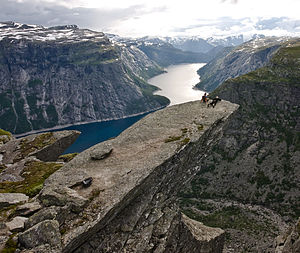
Trolltunga / Billeder
Trolltunga ligger 1.100 m.o.h. og er en spektakulær stenformation som står horisontalt ud fra fjeldet omkring 700 meter over Ringedalsvatnet, i Skjeggedal ved Tyssedal i Odda kommune, Hordaland fylke i Norge.